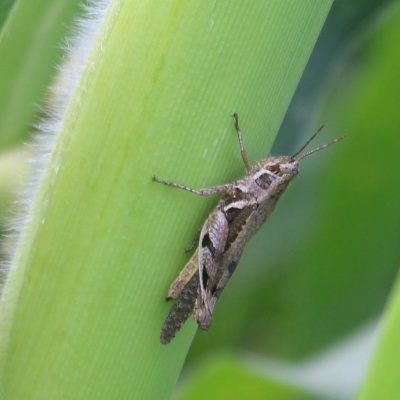
Crop: Maize
Condition: grasshoper